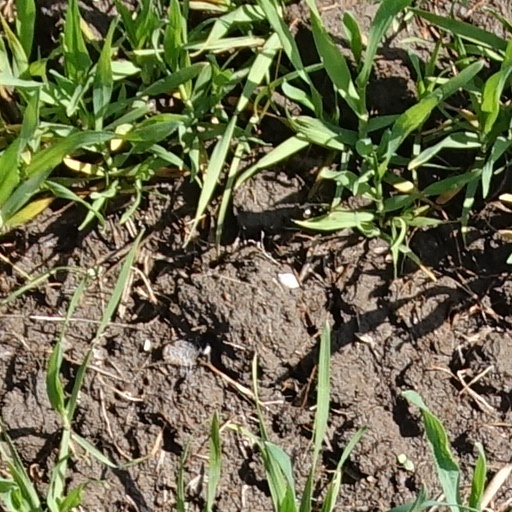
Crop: wheat